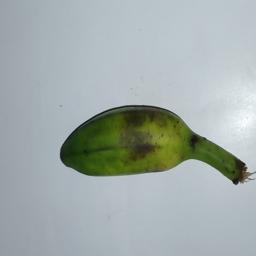
Banana variety: Champa Kola